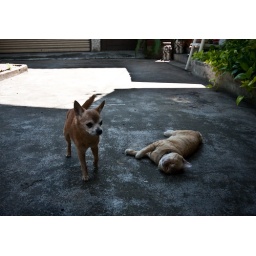
dogs & cats live in harmony...